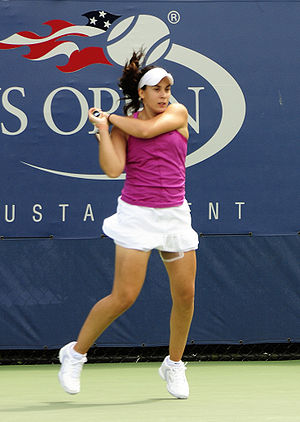
WTA Tour Championships 2011 / Kvalificerede spillere / Single / Reserver
2011 WTA Tour Championships var sæsonens sidste turnering på WTA Tour 2011. Turneringen afholdtes fra 25. oktober til 30. oktober 2011 i Istanbul, Tyrkiet. Det var første gang, at Tyrkiet var vært for WTA Tour Championships. Årets turnering, der havde 8 single spillere og 4 double par, var den 41. udgave af singleturneringen og den 36. udgave af double turneringen.